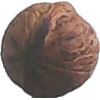
Label: Walnut 1